The Hockey Champ

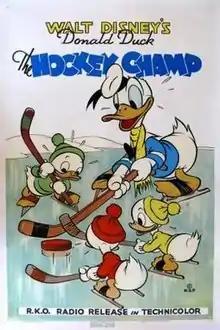
Theatrical release poster

The Hockey Champ is a 1939 Donald Duck short film, produced in Technicolor and released by Walt Disney Productions. Story director Carl Barks established a tradition in this cartoon — Donald achieving mastery in some field, only to be undone by his own character flaws — which continued into Barks' comic book stories as well.